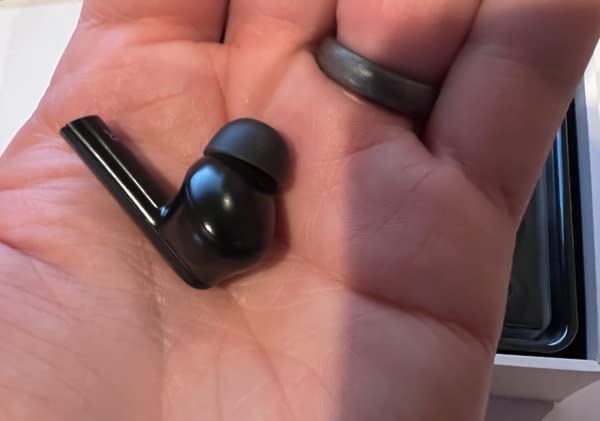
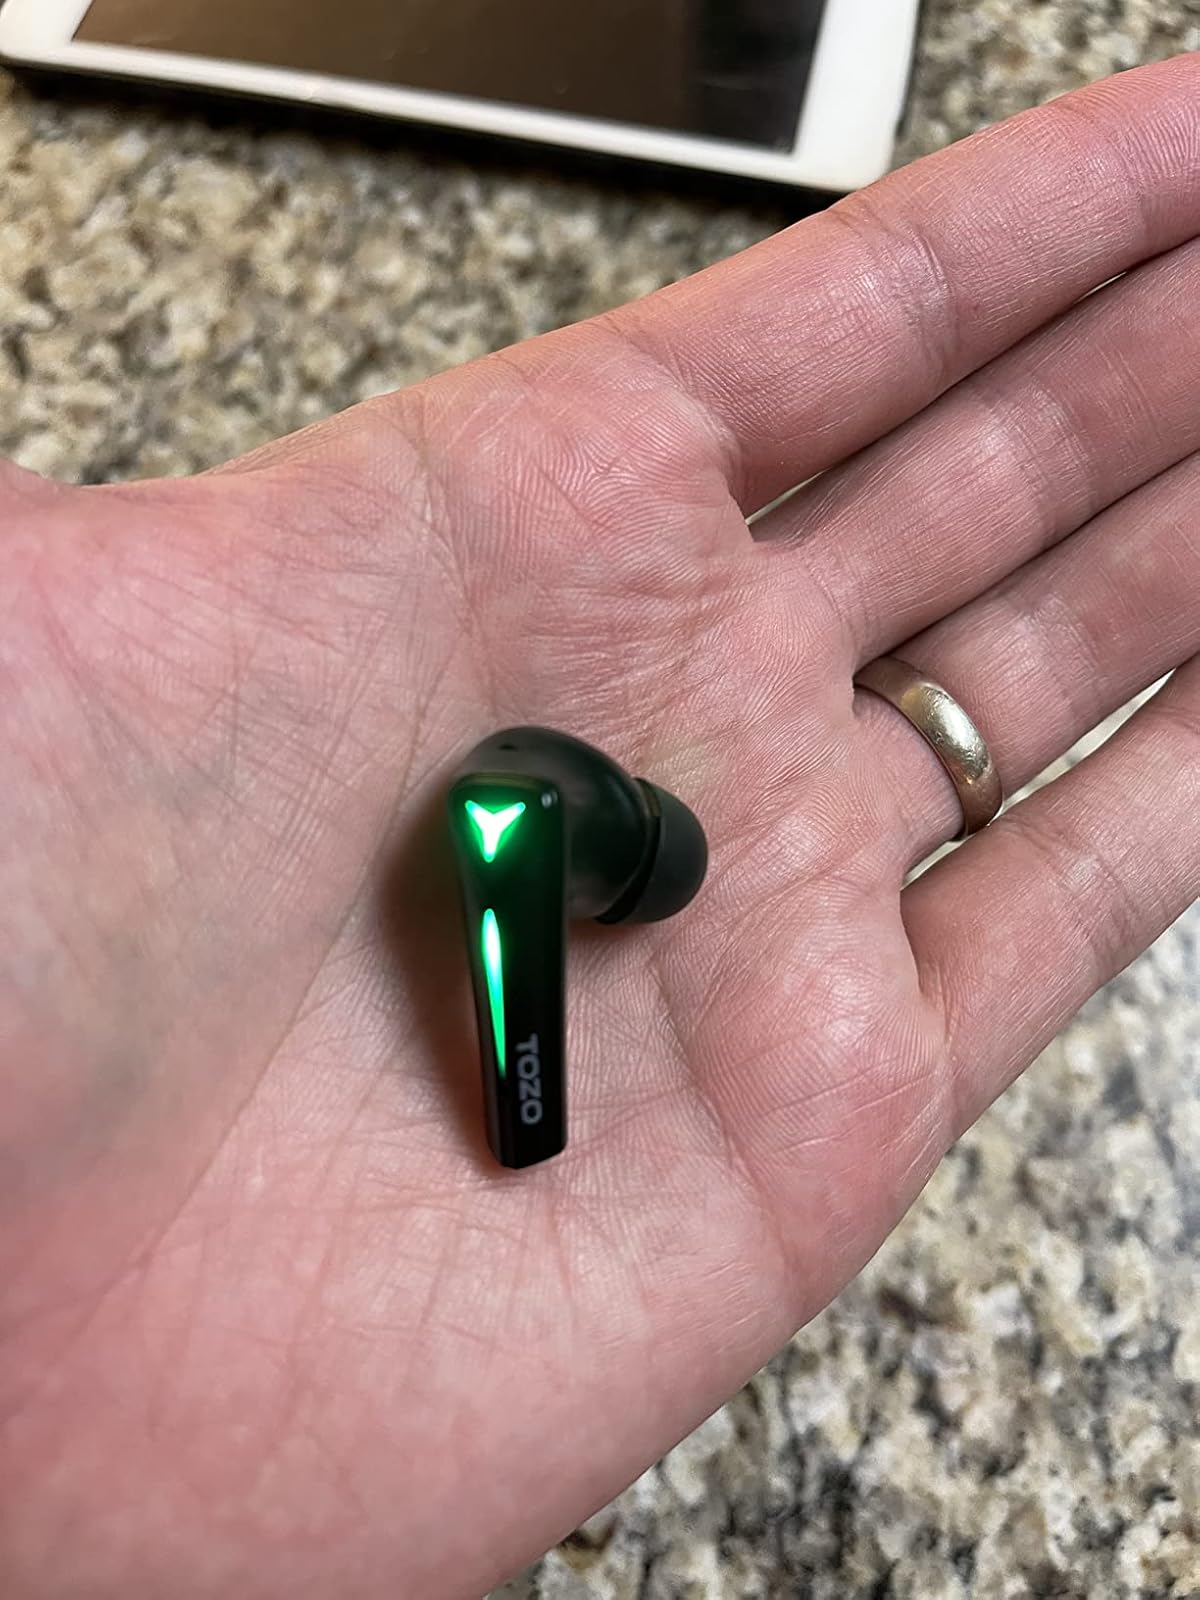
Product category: earbuds
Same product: yes